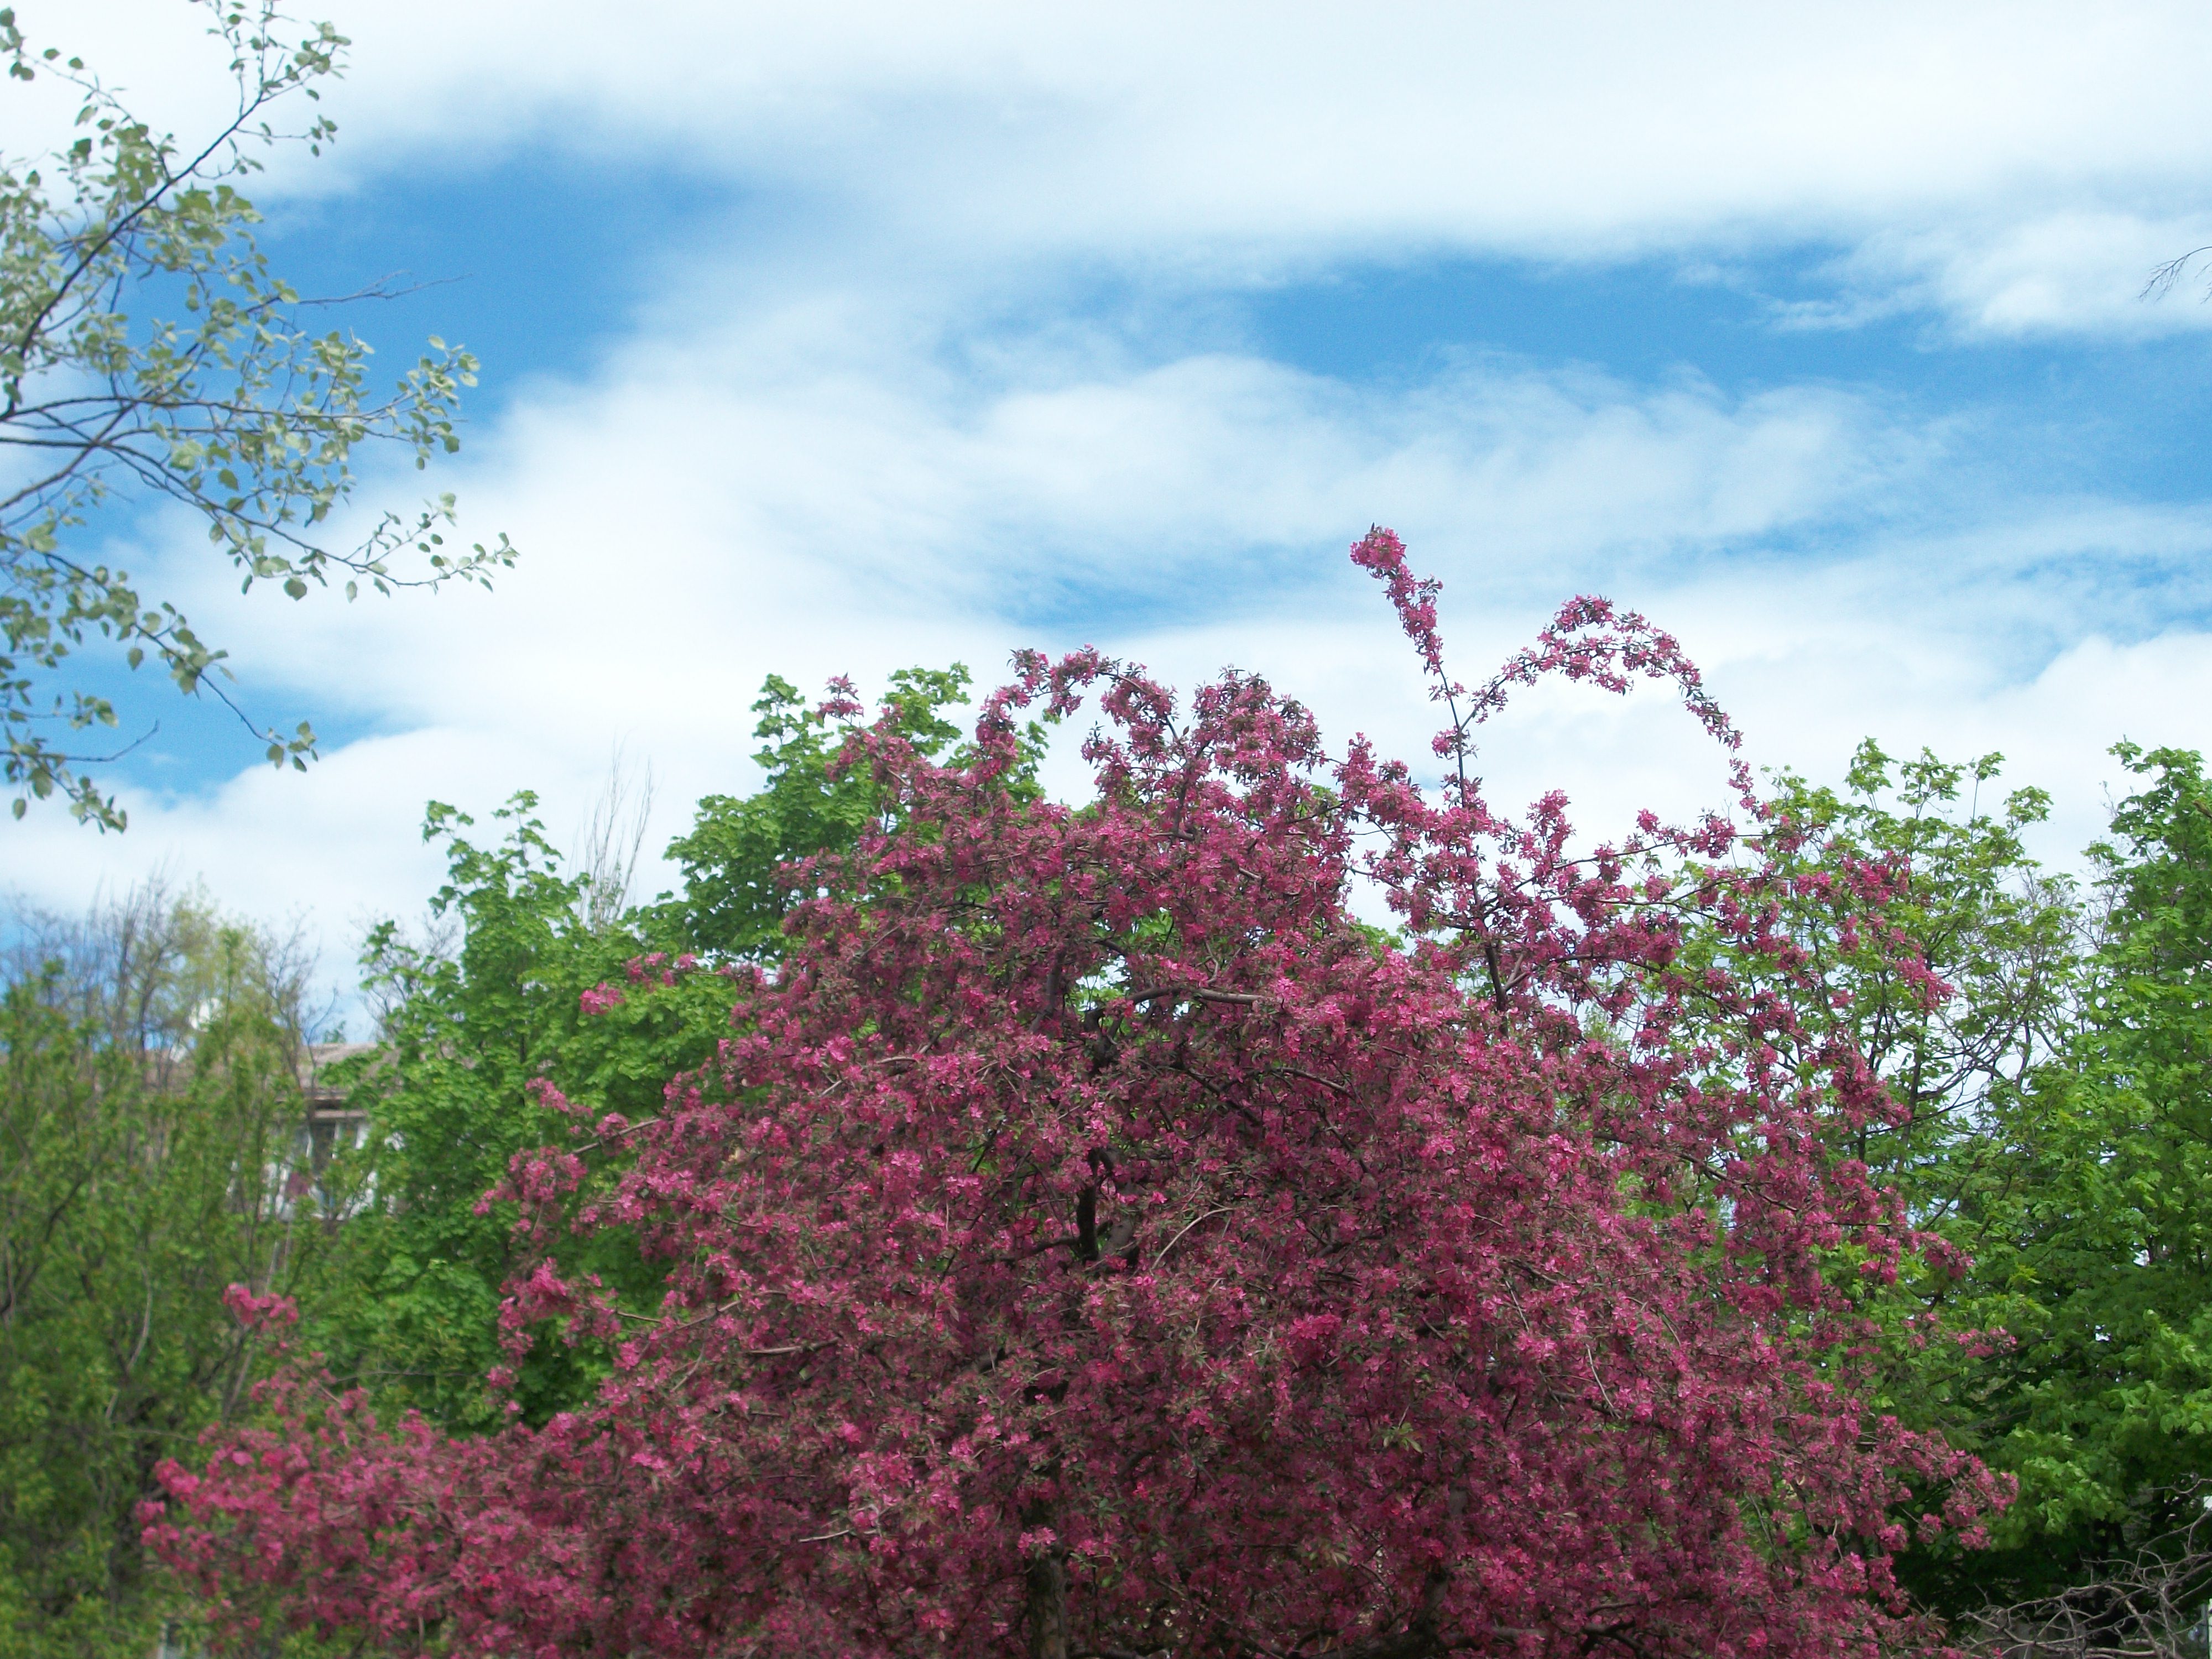
sky, green, blue, spring, trees, blooming trees, tree, plant, flower, vegetation, flora, blossom, leaf, branch, shrub, autumn, flowering plant, shrubland, cherry blossom, grass